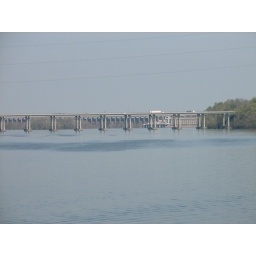
view from old train bridge in florence, al of Patton Island Bridge and TVA DAM